Wild Arms XF

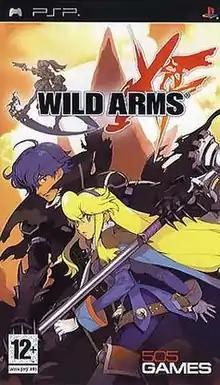
PAL region cover art

is a game in the "Wild Arms" series, the first for the PlayStation Portable. The game was unveiled at a Media.Vision fan event on September 2, 2006, and was released in Japan in 2007, and in North America and Europe in 2008.